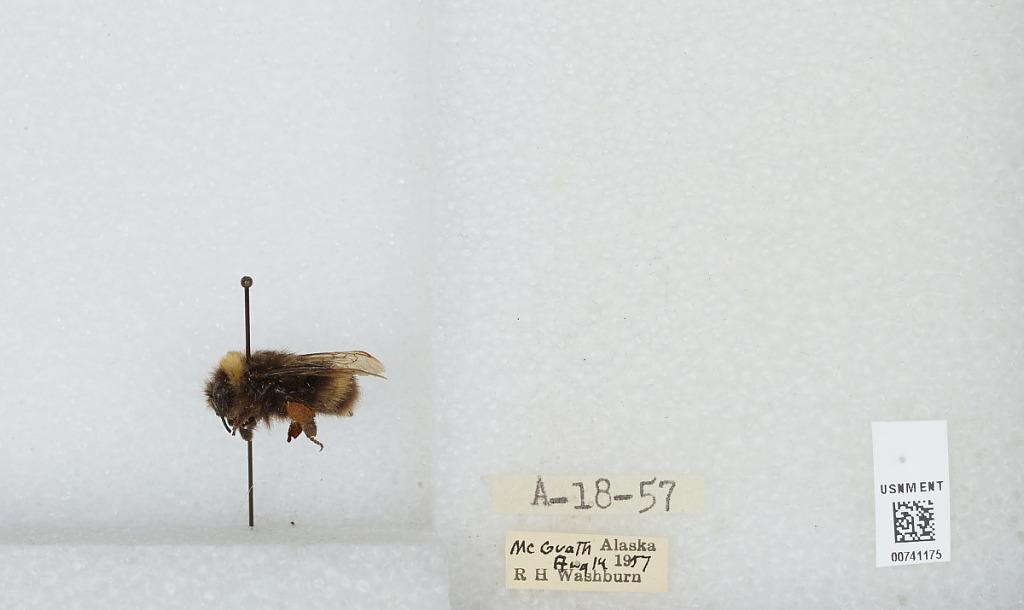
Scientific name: Bombus (Bombus) occidentalis Greene
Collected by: R. Washburn
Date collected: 1957-8-14
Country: United States
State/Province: Alaska
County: Yukon-Koyukuk
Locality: McGrath
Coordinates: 62.9519, -155.577